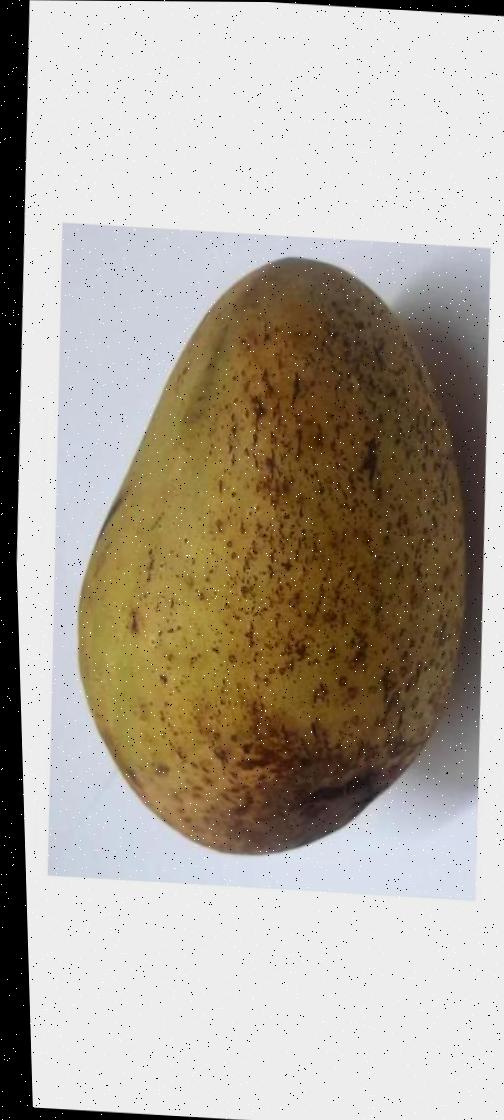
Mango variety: Ashshina Classic